Eucharistic theology

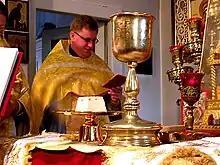
Lamb (host) and chalice during an Eastern Orthodox celebration of the Liturgy of St. James

The Eucharist is at the center of Eastern Christian faith communities, both Eastern Orthodox and Eastern Catholic. Eastern Orthodox Christians affirm the real presence in the Sacred Mysteries (consecrated bread and wine), which they believe to be the actual body and blood of Jesus, transformed through the operation of the Holy Spirit. The Eucharist is normally received in the context of the Divine Liturgy. In Orthodox Eucharistic theology, though many separate Divine Liturgies may be celebrated geographically, the bread and wine present is considered to be part of one whole, rather than numerous different existences of the body and blood of Jesus appearing, separate from each other.